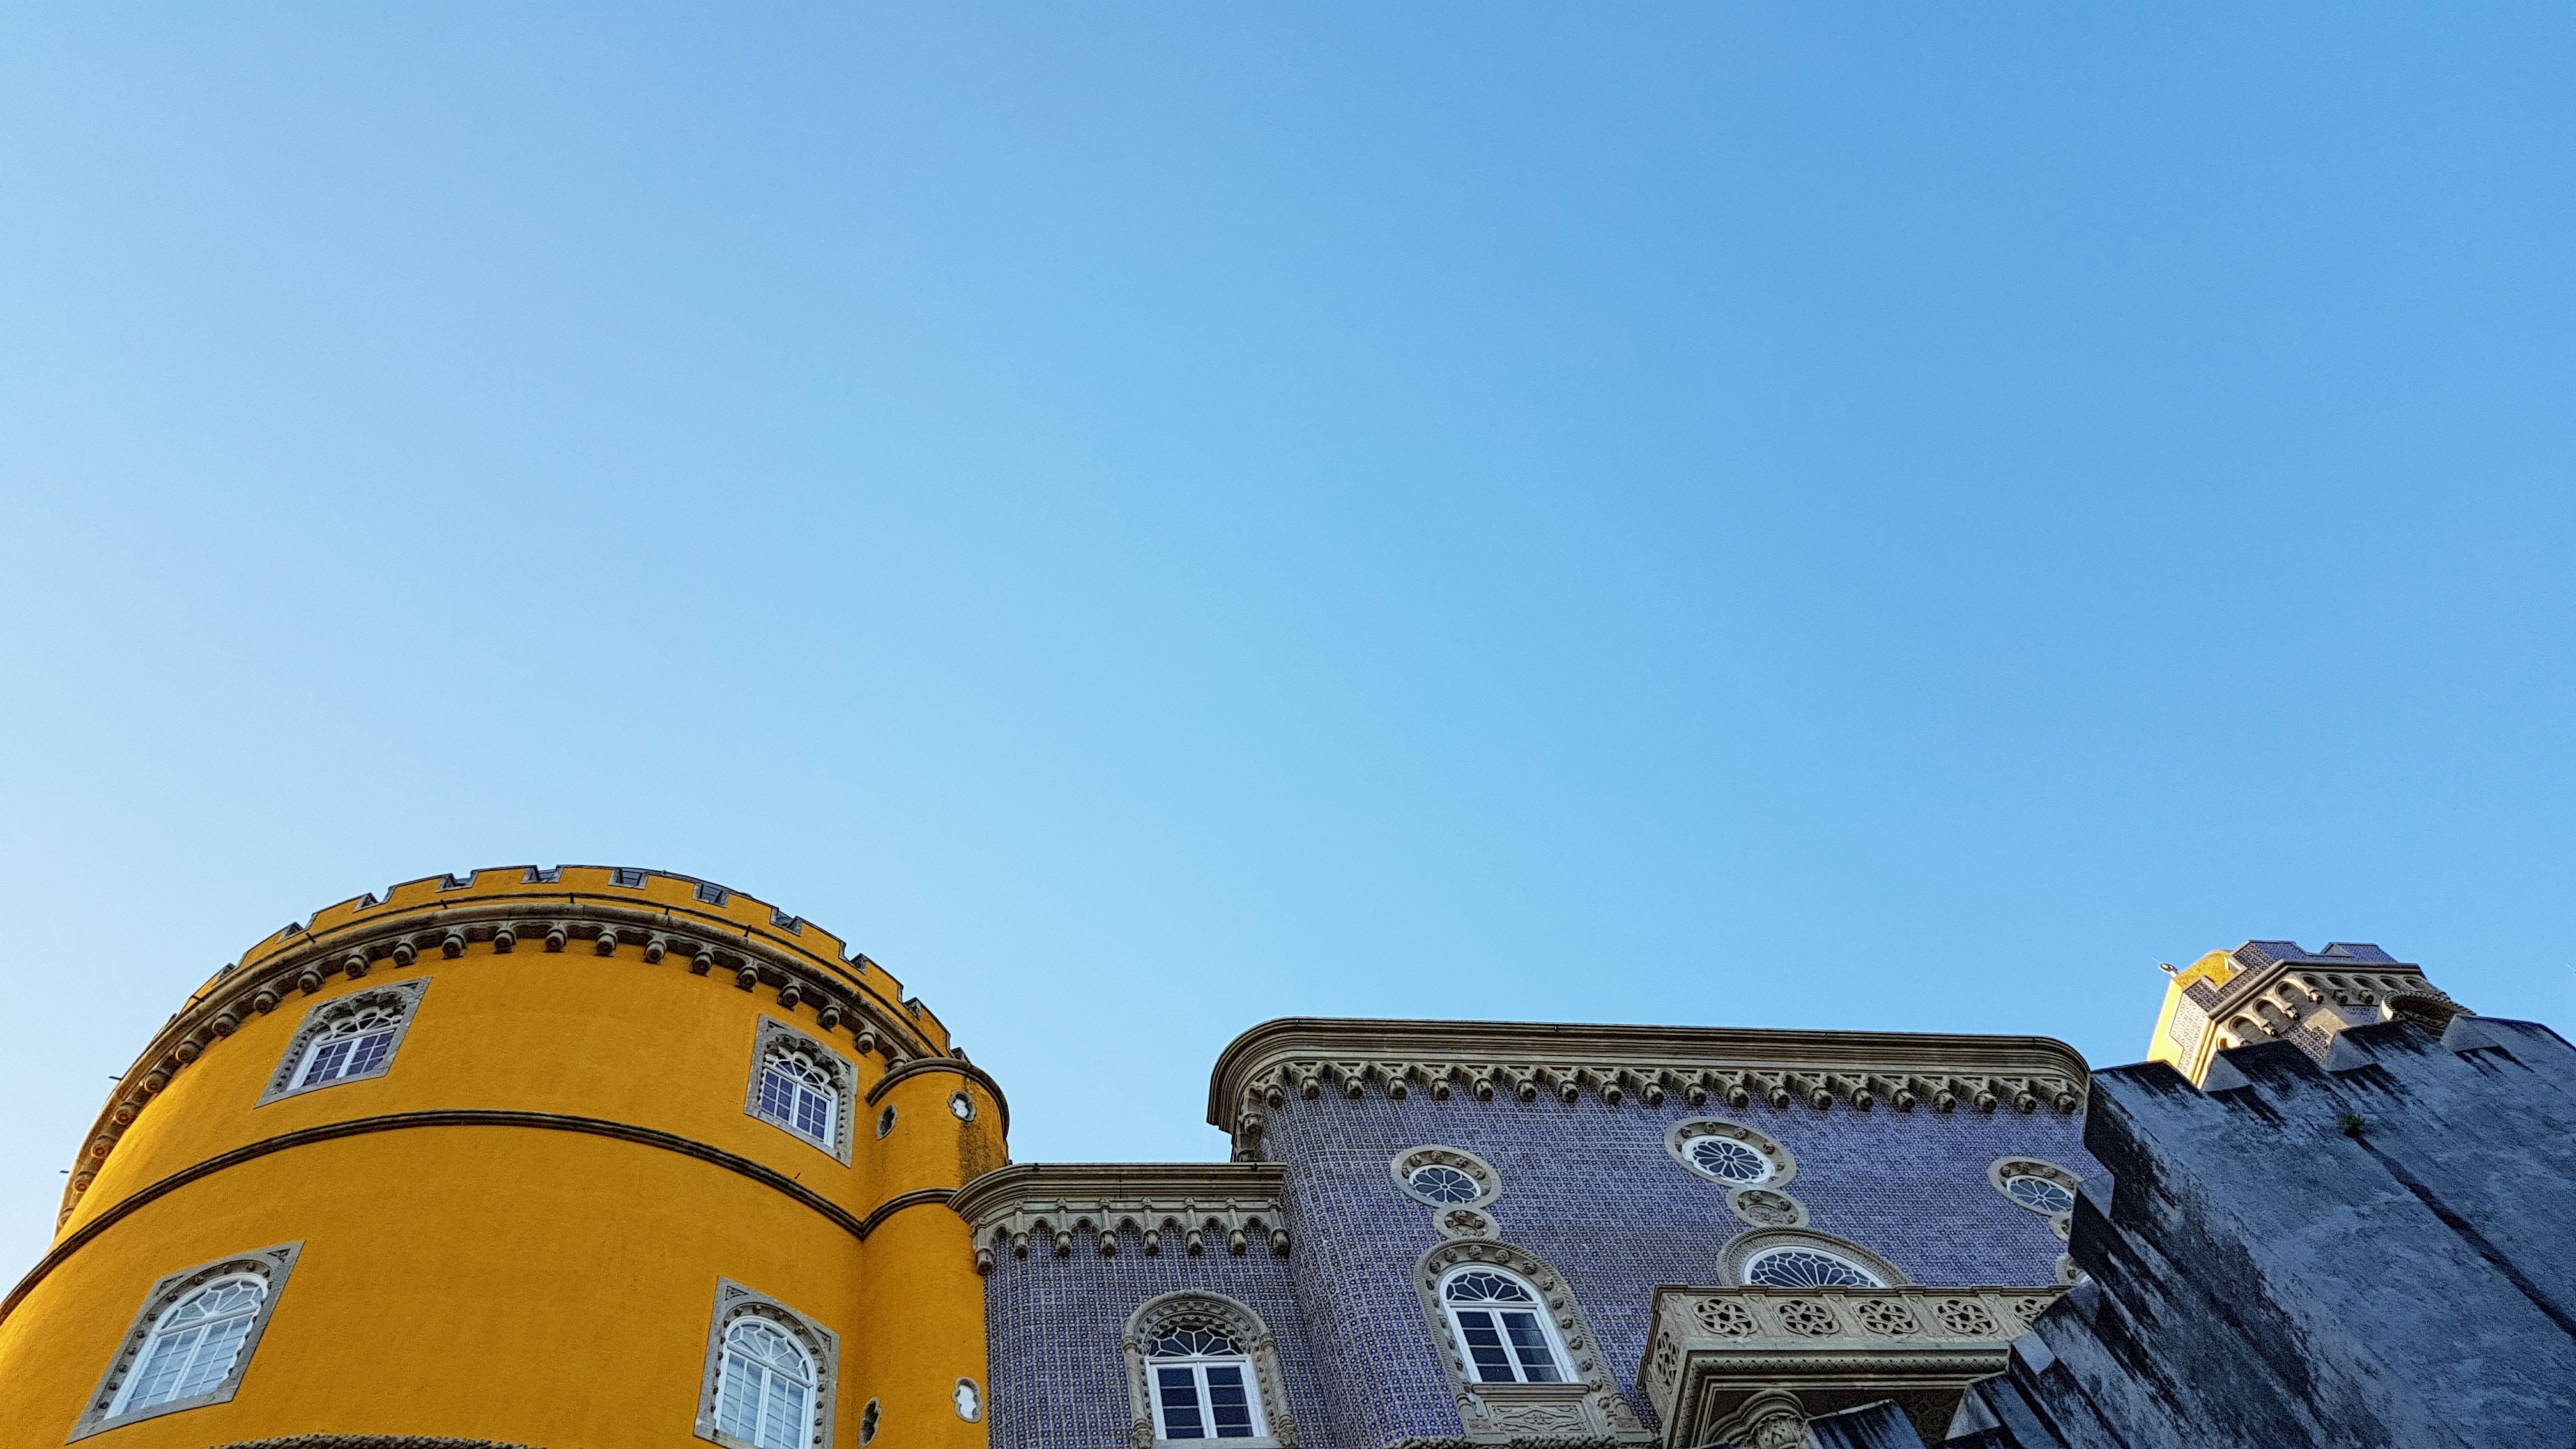
sky, blue, yellow, landmark, cloud, daytime, architecture, building, tower, arch, facade, tourism, roof, dome